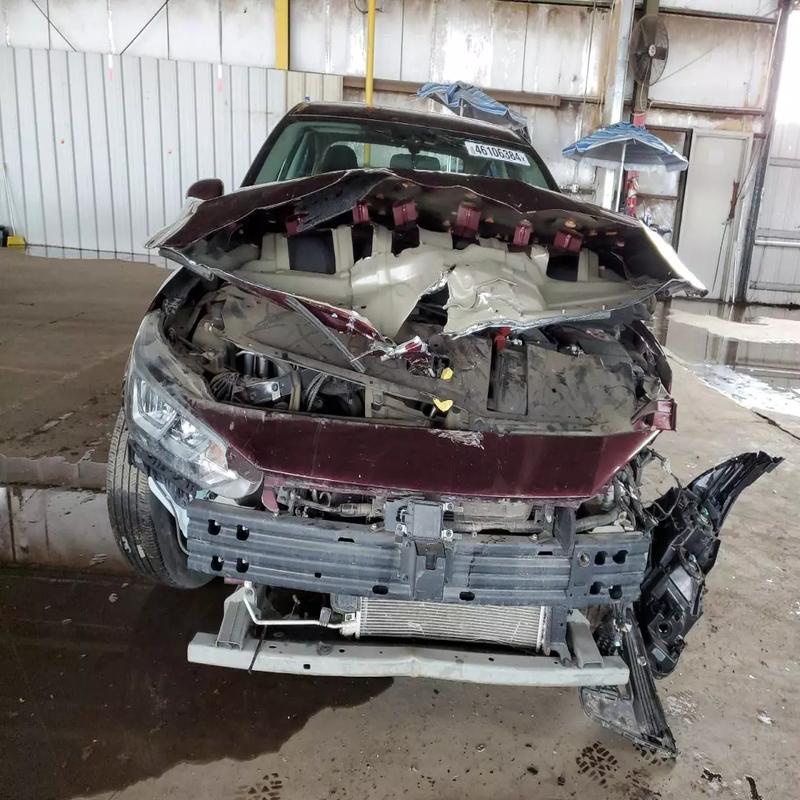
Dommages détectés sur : porte arrière droite, porte arrière gauche, aile arrière droite, aile arrière gauche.
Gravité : mineur